Betsy DeVos

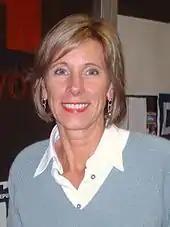
DeVos in 2005

Since 1982, DeVos has participated in the Michigan Republican Party. She served as a local precinct delegate for the Michigan Republican Party, having been elected for 16 consecutive two-year terms since 1986. She was a Republican National committeewoman for Michigan between 1992 and 1997, and served as chairwoman of the Michigan Republican Party from 1996 to 2000. In 2004, the "Lansing State Journal" described DeVos as "a political pit bull for most of (Democratic) Governor [Jennifer] Granholm's 16 months in office" and said that if DeVos was not Granholm's "worst nightmare", she was "certainly her most persistent".